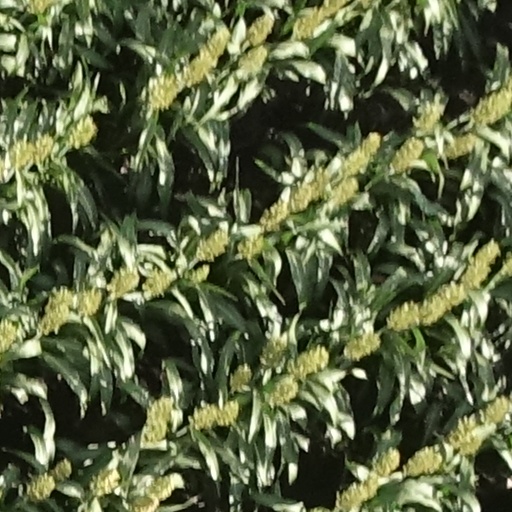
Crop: sorghum